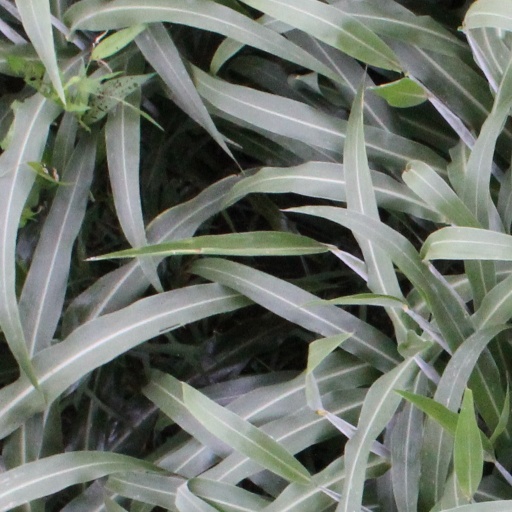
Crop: sorghum